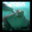
Label: ray